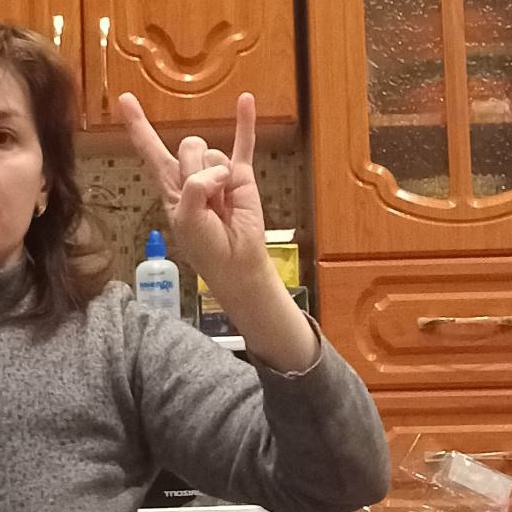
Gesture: rock